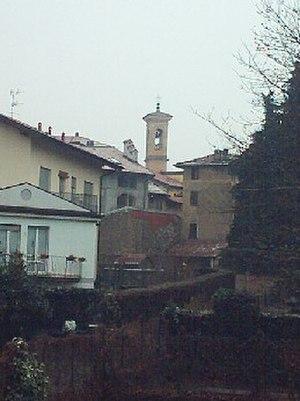
Bisuschio est une commune italienne de la province de Varèse dans la région Lombardie en Italie.